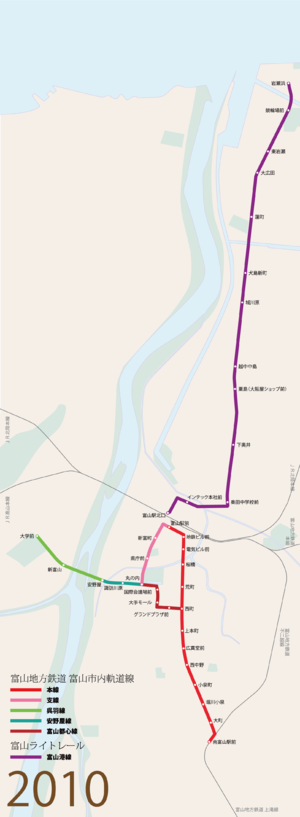
Le tramway de Toyama est le réseau de tramways de la ville de Toyama, au Japon. Il comporte six lignes commerciales exploitées par la compagnie Toyama Chihō Railway.